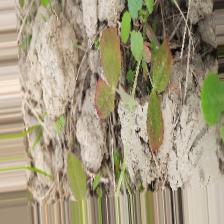
Label: Lentil Rust